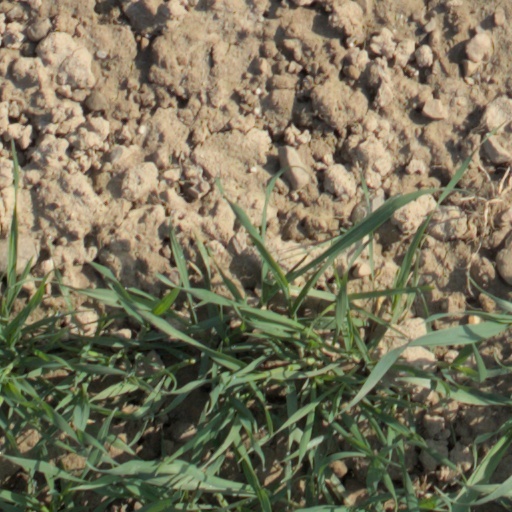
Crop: wheat